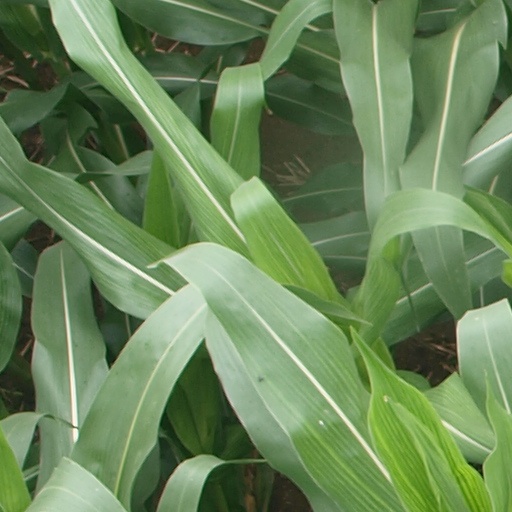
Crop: maize; corn